I See You (2019 film)

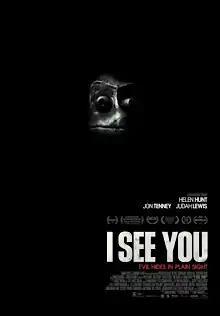
Theatrical release poster

I See You is a 2019 American crime horror thriller film directed by Adam Randall from a screenplay by Devon Graye. It stars Helen Hunt, Jon Tenney, and Judah Lewis.